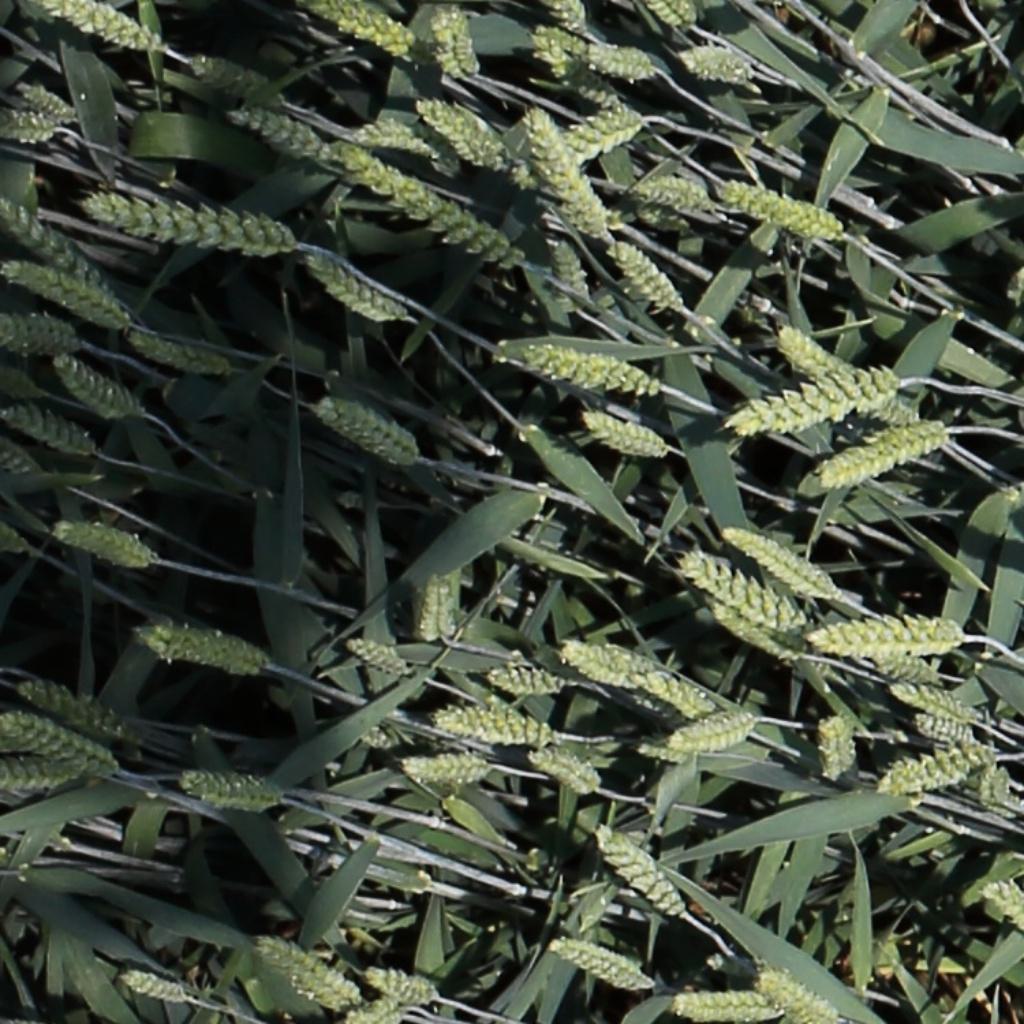
Country: Switzerland
Location: Usask
Wheat development stage: Filling